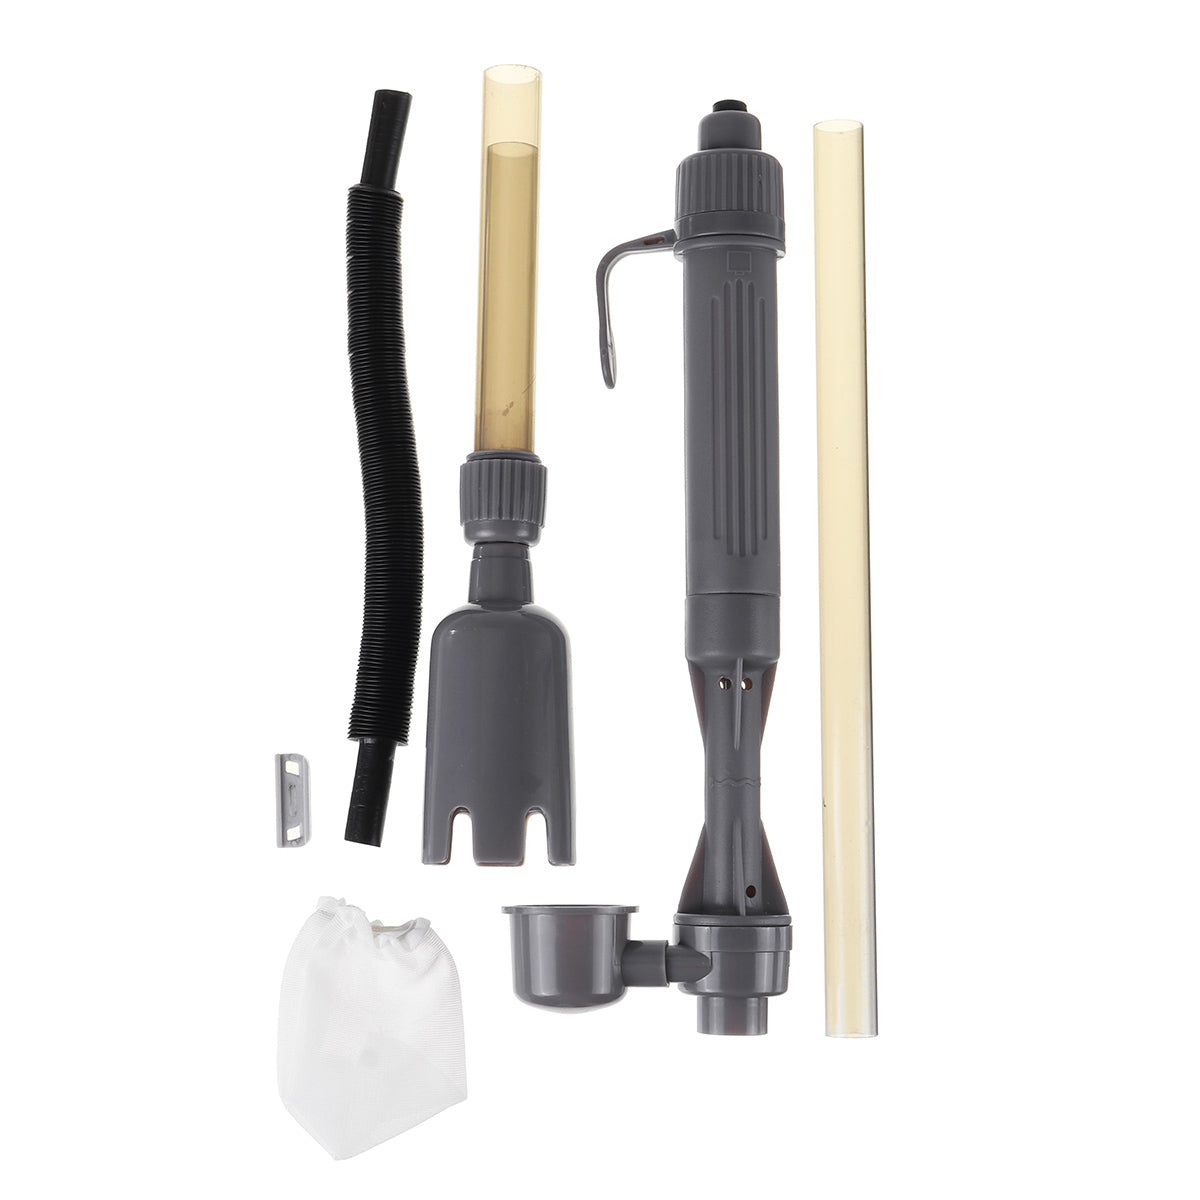
elektrische aquarium grindreiniger sifon vacuüm waterpomp voor aquariumreiniger
Omschrijving: Elektrische aquarium grindreiniger sifon vacuüm waterpomp voor aquariumreiniger Specificaties: productnaam Elektrische grindreiniger voor aquariums Materiaal ABS-kunststof en elektronische componenten Lengte 570-690mm Normale waterdiepte 400mm Maximale waterdiepte 520mm Debiet 520 L/H Benodigd vermogen 2 x batterij (C / LR14, niet inbegrepen) Aantal stuks 1 Set × Elektrische grindreiniger voor aquarium Kenmerken: - Werkt op batterijen, veilig voor u en uw vissen. - Eenvoudige installatie aquariumstofzuiger + watersifon. - Met deze tool kunt u het vuil van de bodem van uw aquarium verwijderen. - In hoogte verstelbaar door twee verwisselbare buizen van verschillende lengte, geschikt voor zowel ondiep als diep aquarium - Druk op de aan / uit knop aan de bovenzijde, het water in het aquarium wordt automatisch weggepompt via een slang voor het verversen van water. - Verwijder het vuil van de bodem van uw aquarium, gebruik het als watersifon voor het verversen van het water, maak uw aquarium leeg als u een slang op de afvoer aansluit. - Een sterke pomp verwijdert eenvoudig deeltjes van de bovenste laag substraat zonder de onderste laag grind te verstoren. Pakket inbegrepen: 1 Stel × Sifon stofzuiger 1 × Filternet (Gratis geschenk) Meer details:
Brand: 123Materialen.com
Category: Animals & Pet Supplies > Pet Supplies > Fish & Aquatic Supplies > Aquarium Cleaning Supplies